Blagoveshchensk

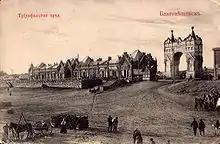
The triumphal arch erected in Blagoveshchensk to welcome Crown Prince Nicholas in 1891

Although Russian settlers had lived in the area as early as 1644 and was known as, the present-day city began in 1856 as the military outpost of "Ust-Zeysky"; this name means "settlement at the mouth of the Zeya River" in Russian. Tsar Alexander II gave approval for the founding of the city in 1858 as the seat of government for the Amur region, to be named Blagoveshchensk (literally "the city of good news") after the parish church which was dedicated to the Annunciation. According to Blagoveshchensk authorities, by 1877 the city had some 8,000 residents, with merely 15 foreigners (presumably, Chinese) among them.